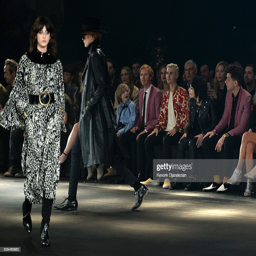
artist , pop artist and hard rock artist watch a model walk the runway during the show .